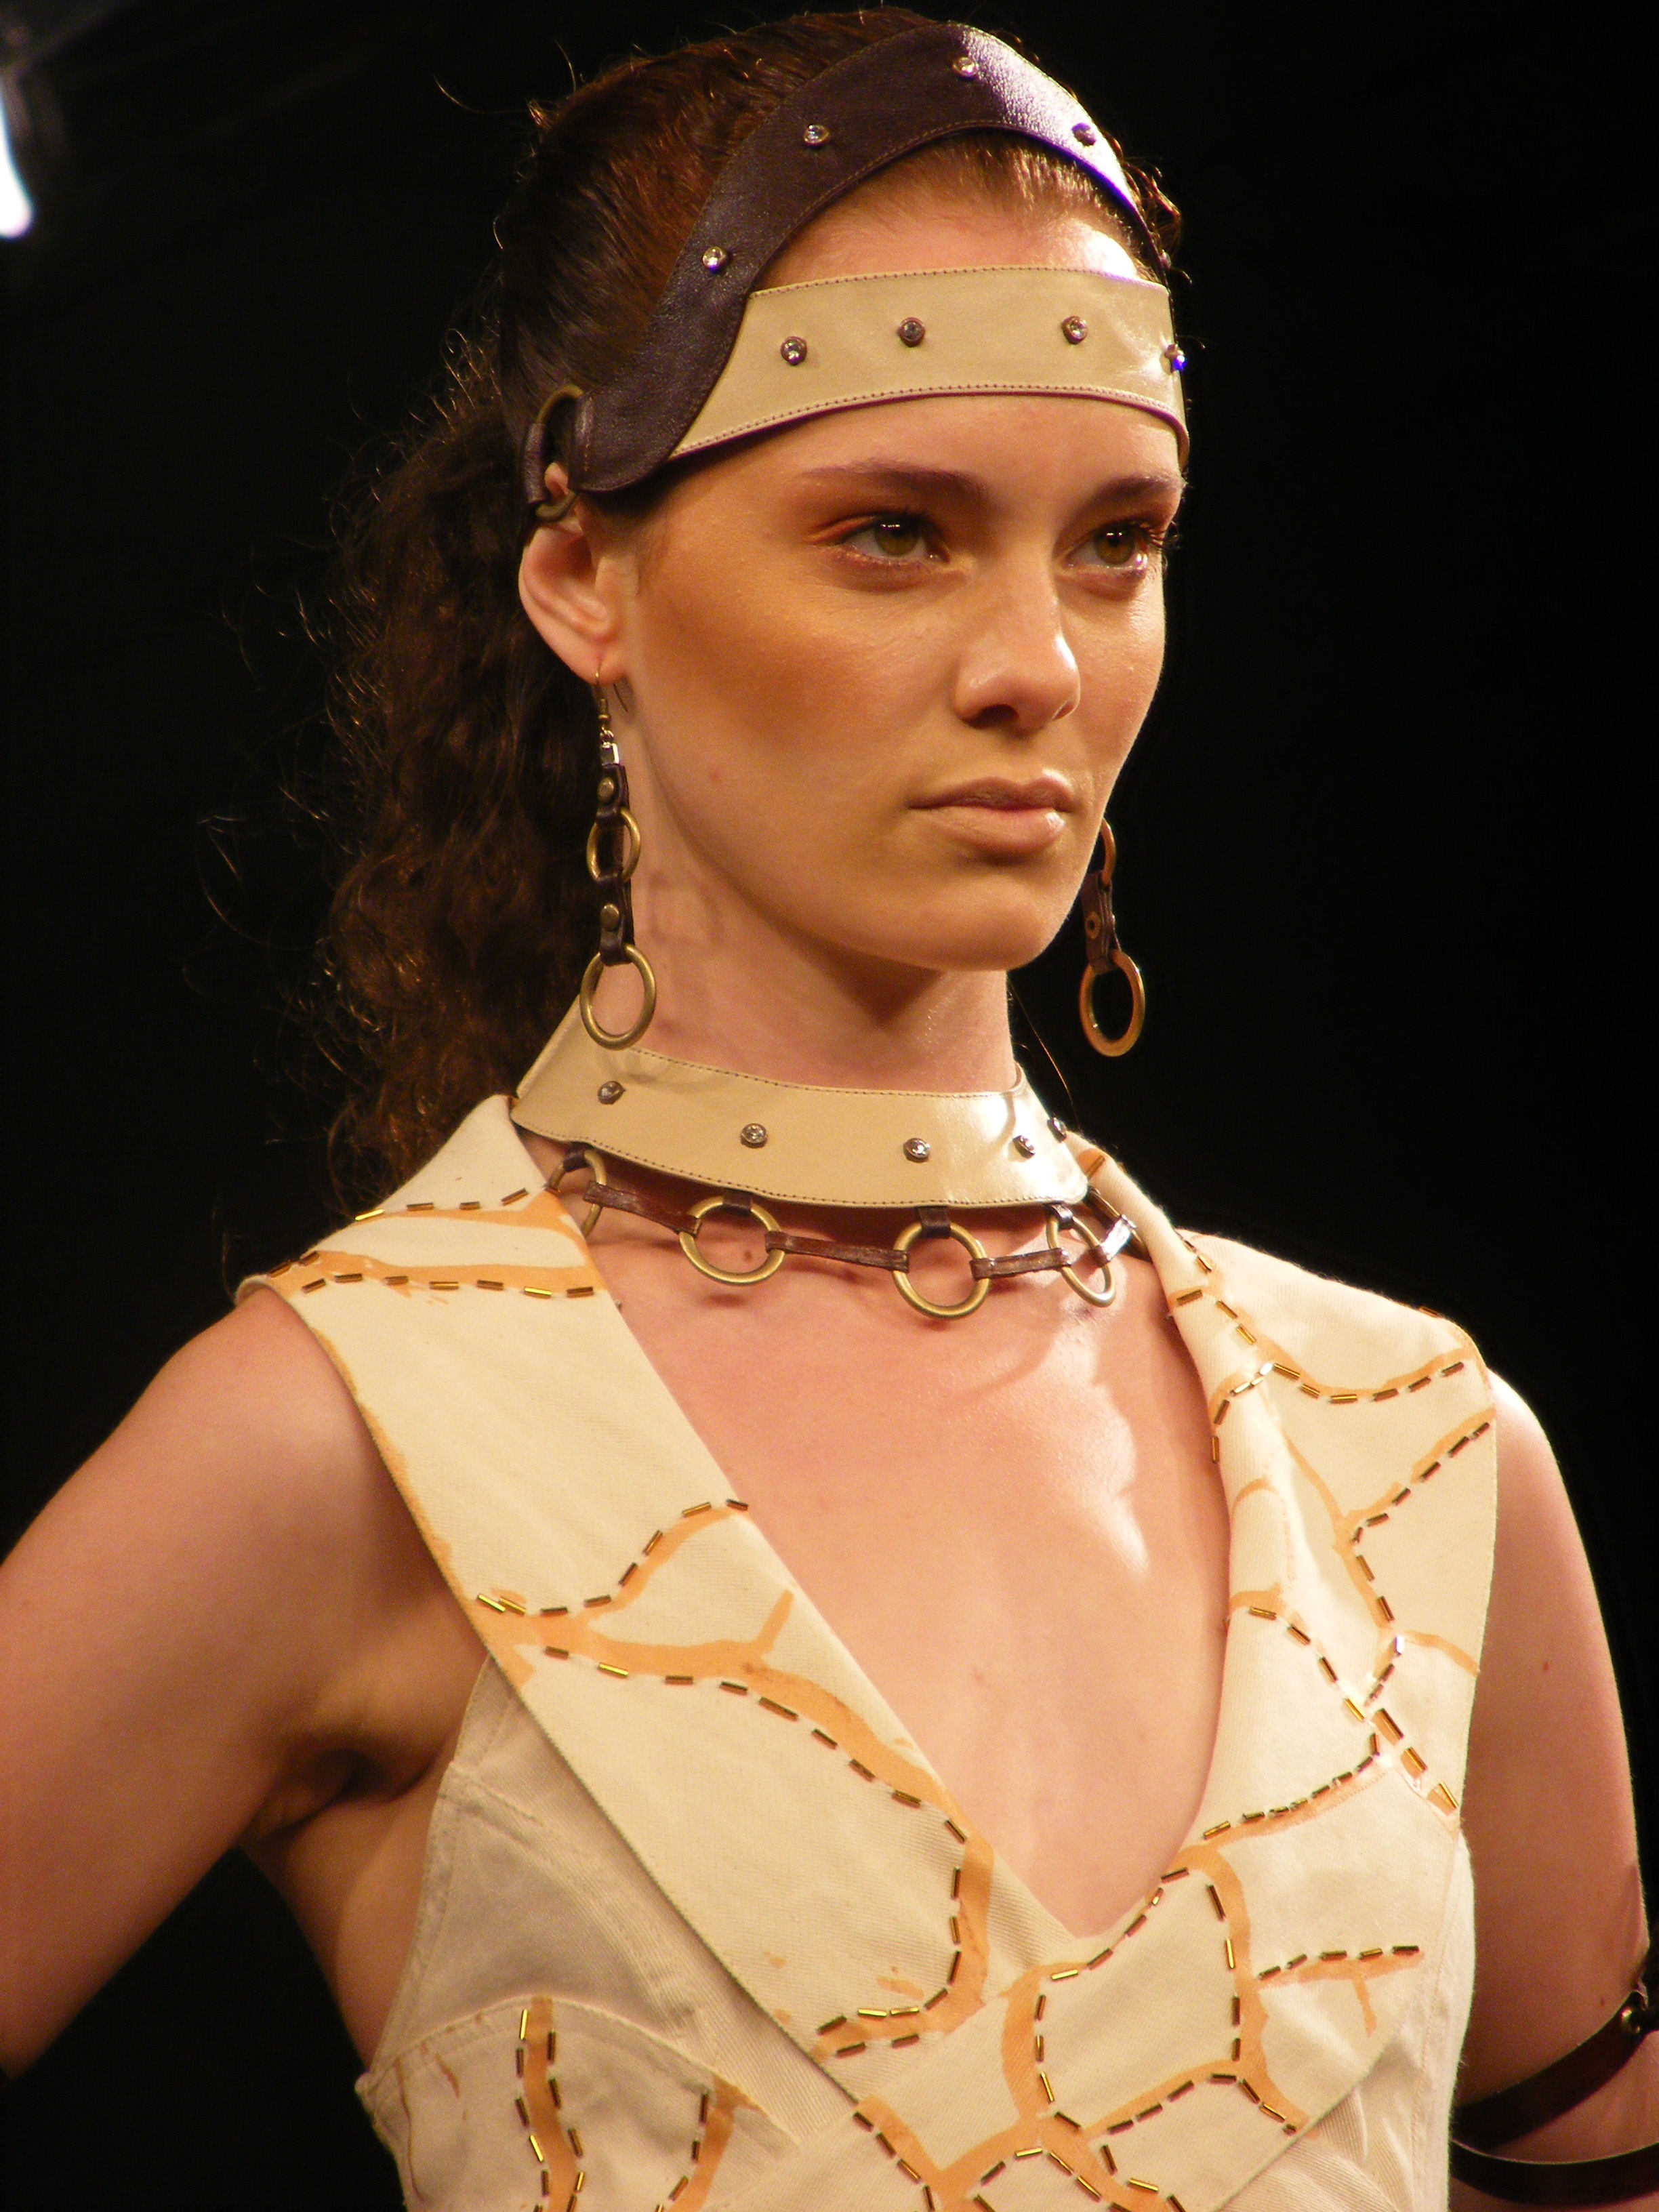
female, singer, model, young, spring, fashion, lady, hairstyle, women, runway, beauty, elegance, abdomen, photo shoot, fashion design, fashion show